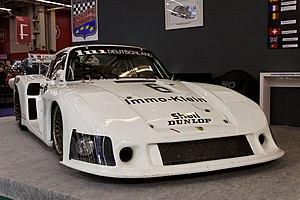
Photographie prise lors du salon rétromobile 2011 à Paris, porte de Versailles.